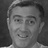
Emotion: happy